Closer (baseball)

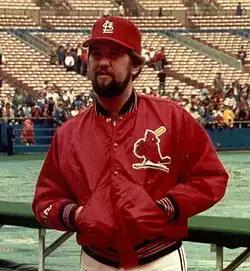
Bruce Sutter was the first pitcher to start the ninth inning in 20 percent of his career appearances.

New York Giants manager John McGraw in 1905 was one of the first to use a relief pitcher to save games. He pitched Claude Elliott in relief eight times in his ten appearances. Though saves were not an official statistic until 1969, Elliot was retroactively credited with six saves that season, a record at that time. In 1977, Chicago Cubs manager Herman Franks used Bruce Sutter almost exclusively in the eighth or ninth innings in save situations. While relievers such as Rollie Fingers and Goose Gossage were already being used mostly in save situations, Franks's use of Sutter represented an incremental change. Sutter was the first pitcher to start the ninth inning in 20 percent of his career appearances. Clay Carroll in 1972 was the first pitcher to make a third of his season's appearances in the beginning of the ninth inning, which would not be repeated until Fingers in 1982. John Franco in 1987 was the first to be used over 50 percent of the time in the beginning of the ninth in a season; he had a then-record 24 one-inning saves. Lee Smith in 1994 was the first to be used over 75 percent of the time in that situation. Using the save leader from each team in the league, the average closer made his appearances in the beginning of the ninth inning 10 percent of the time in the 1970s to almost of the time by 2004.